Palazzo Emo at Maddalena

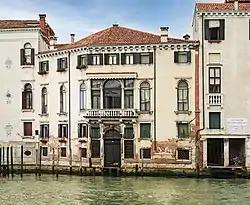
The palace in 2017

The Palazzo Emo alla Maddalena is a Baroque-style palace on the Grand Canal, between the Palazzo Molin Querini and the Palazzo Soranzo Piovene in the sestiere of Cannaregio, in Venice, Italy. It is located in the church parish of La Maddalena, Venice.